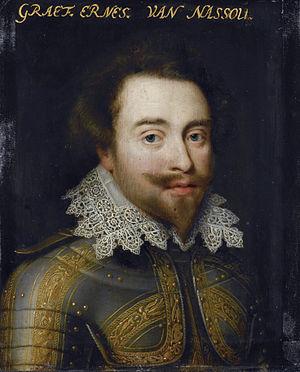
Jean-Ernest de Nassau-Siegen ou Hans Ernst était un général de la Guerre de Gradisca.